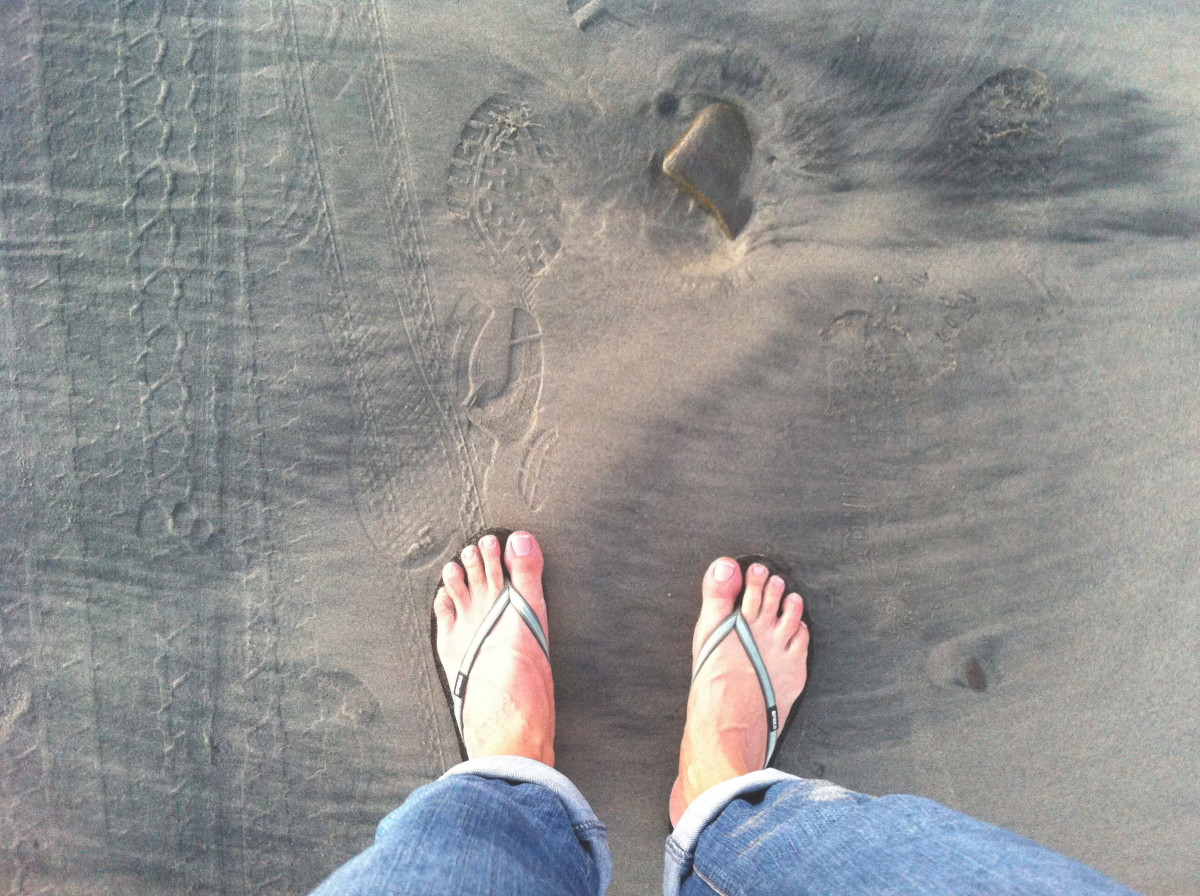
Tags: sand, leg, drawing